Sports et divertissements

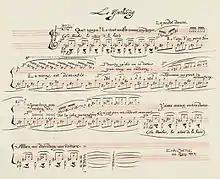
Satie's score for "Le Yachting"

"Moderately. (In half-notes, bass octaves). Legato." A stern ostinato in the lower reaches of the piano summons up a wind-blown sea as it tosses about members of a yachting party. A "pretty lady passenger" is not amused by the rough weather. "I'd rather do something else," she pouts. "Go fetch me a car." The sea ostinato returns to end the piece.